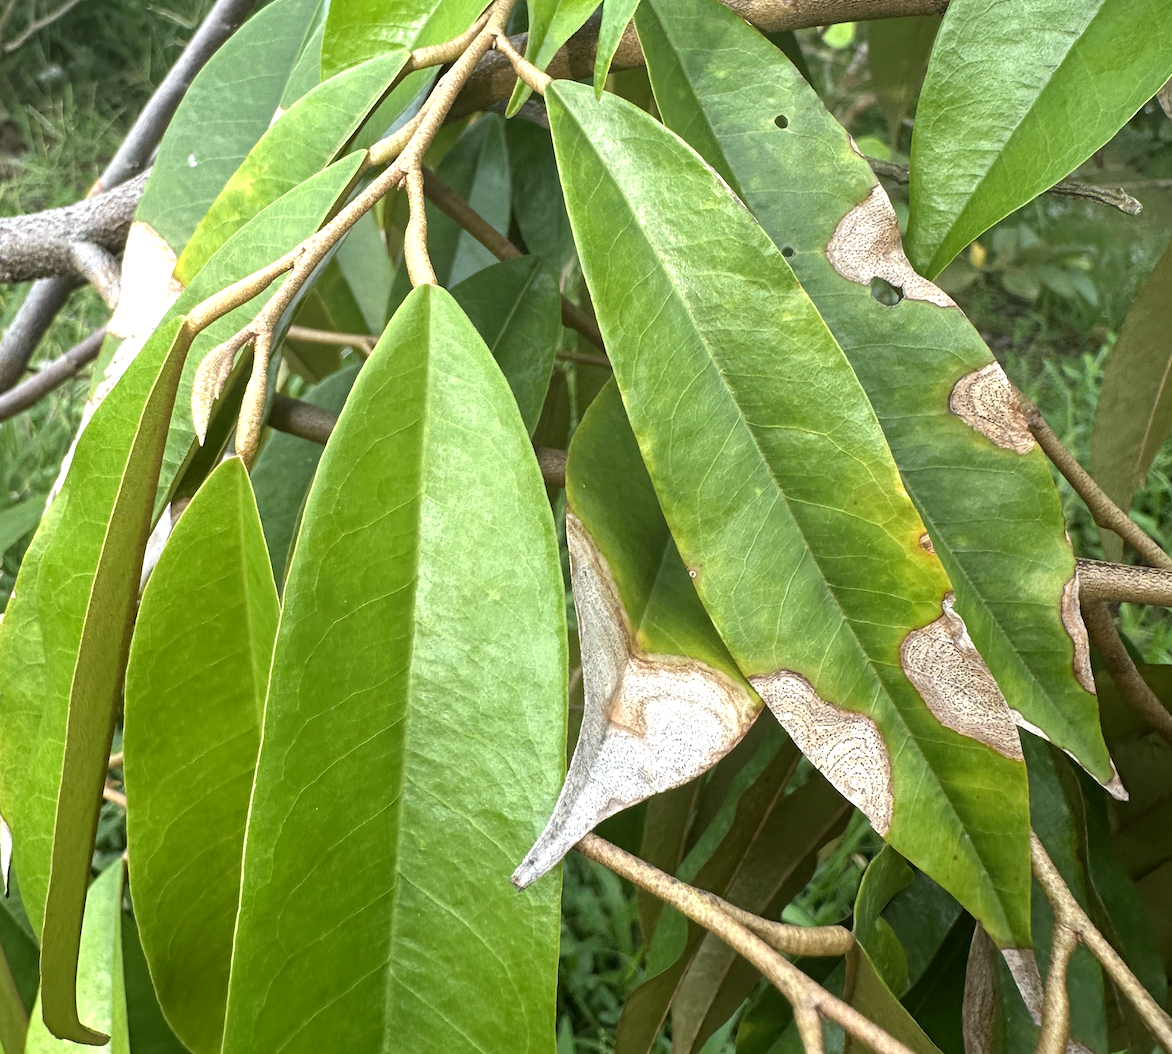
Label: anthracnose_disease